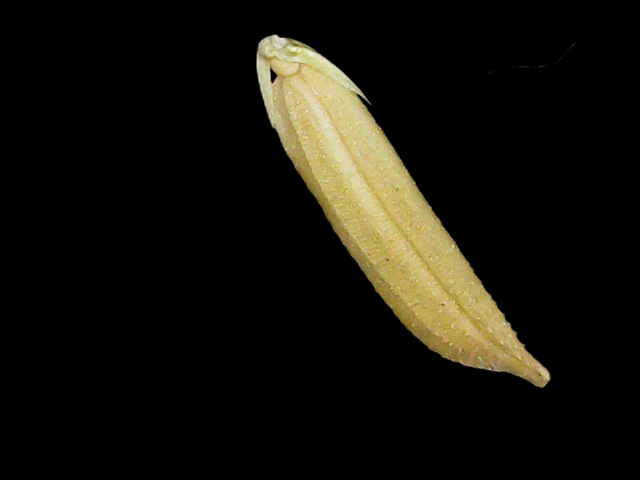
Rice variety: Binadhan25